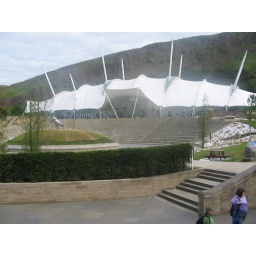
Dynamic Earth. Notice cow being dragged off ground by balloons. Haha.